RTÉ

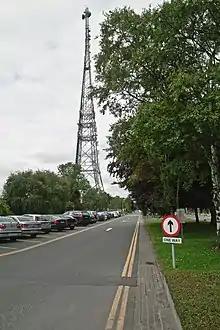
RTÉ links mast at Donnybrook campus

A high-power (initially 60 kW) station was established in Athlone, in 1932, to coincide with the staging of the Eucharistic Congress. 2RN, 6CK and Athlone became known as "Radio Athlone" and were receivable across virtually the entire country. Radio Athlone became known as "Radio Éireann" in 1938.